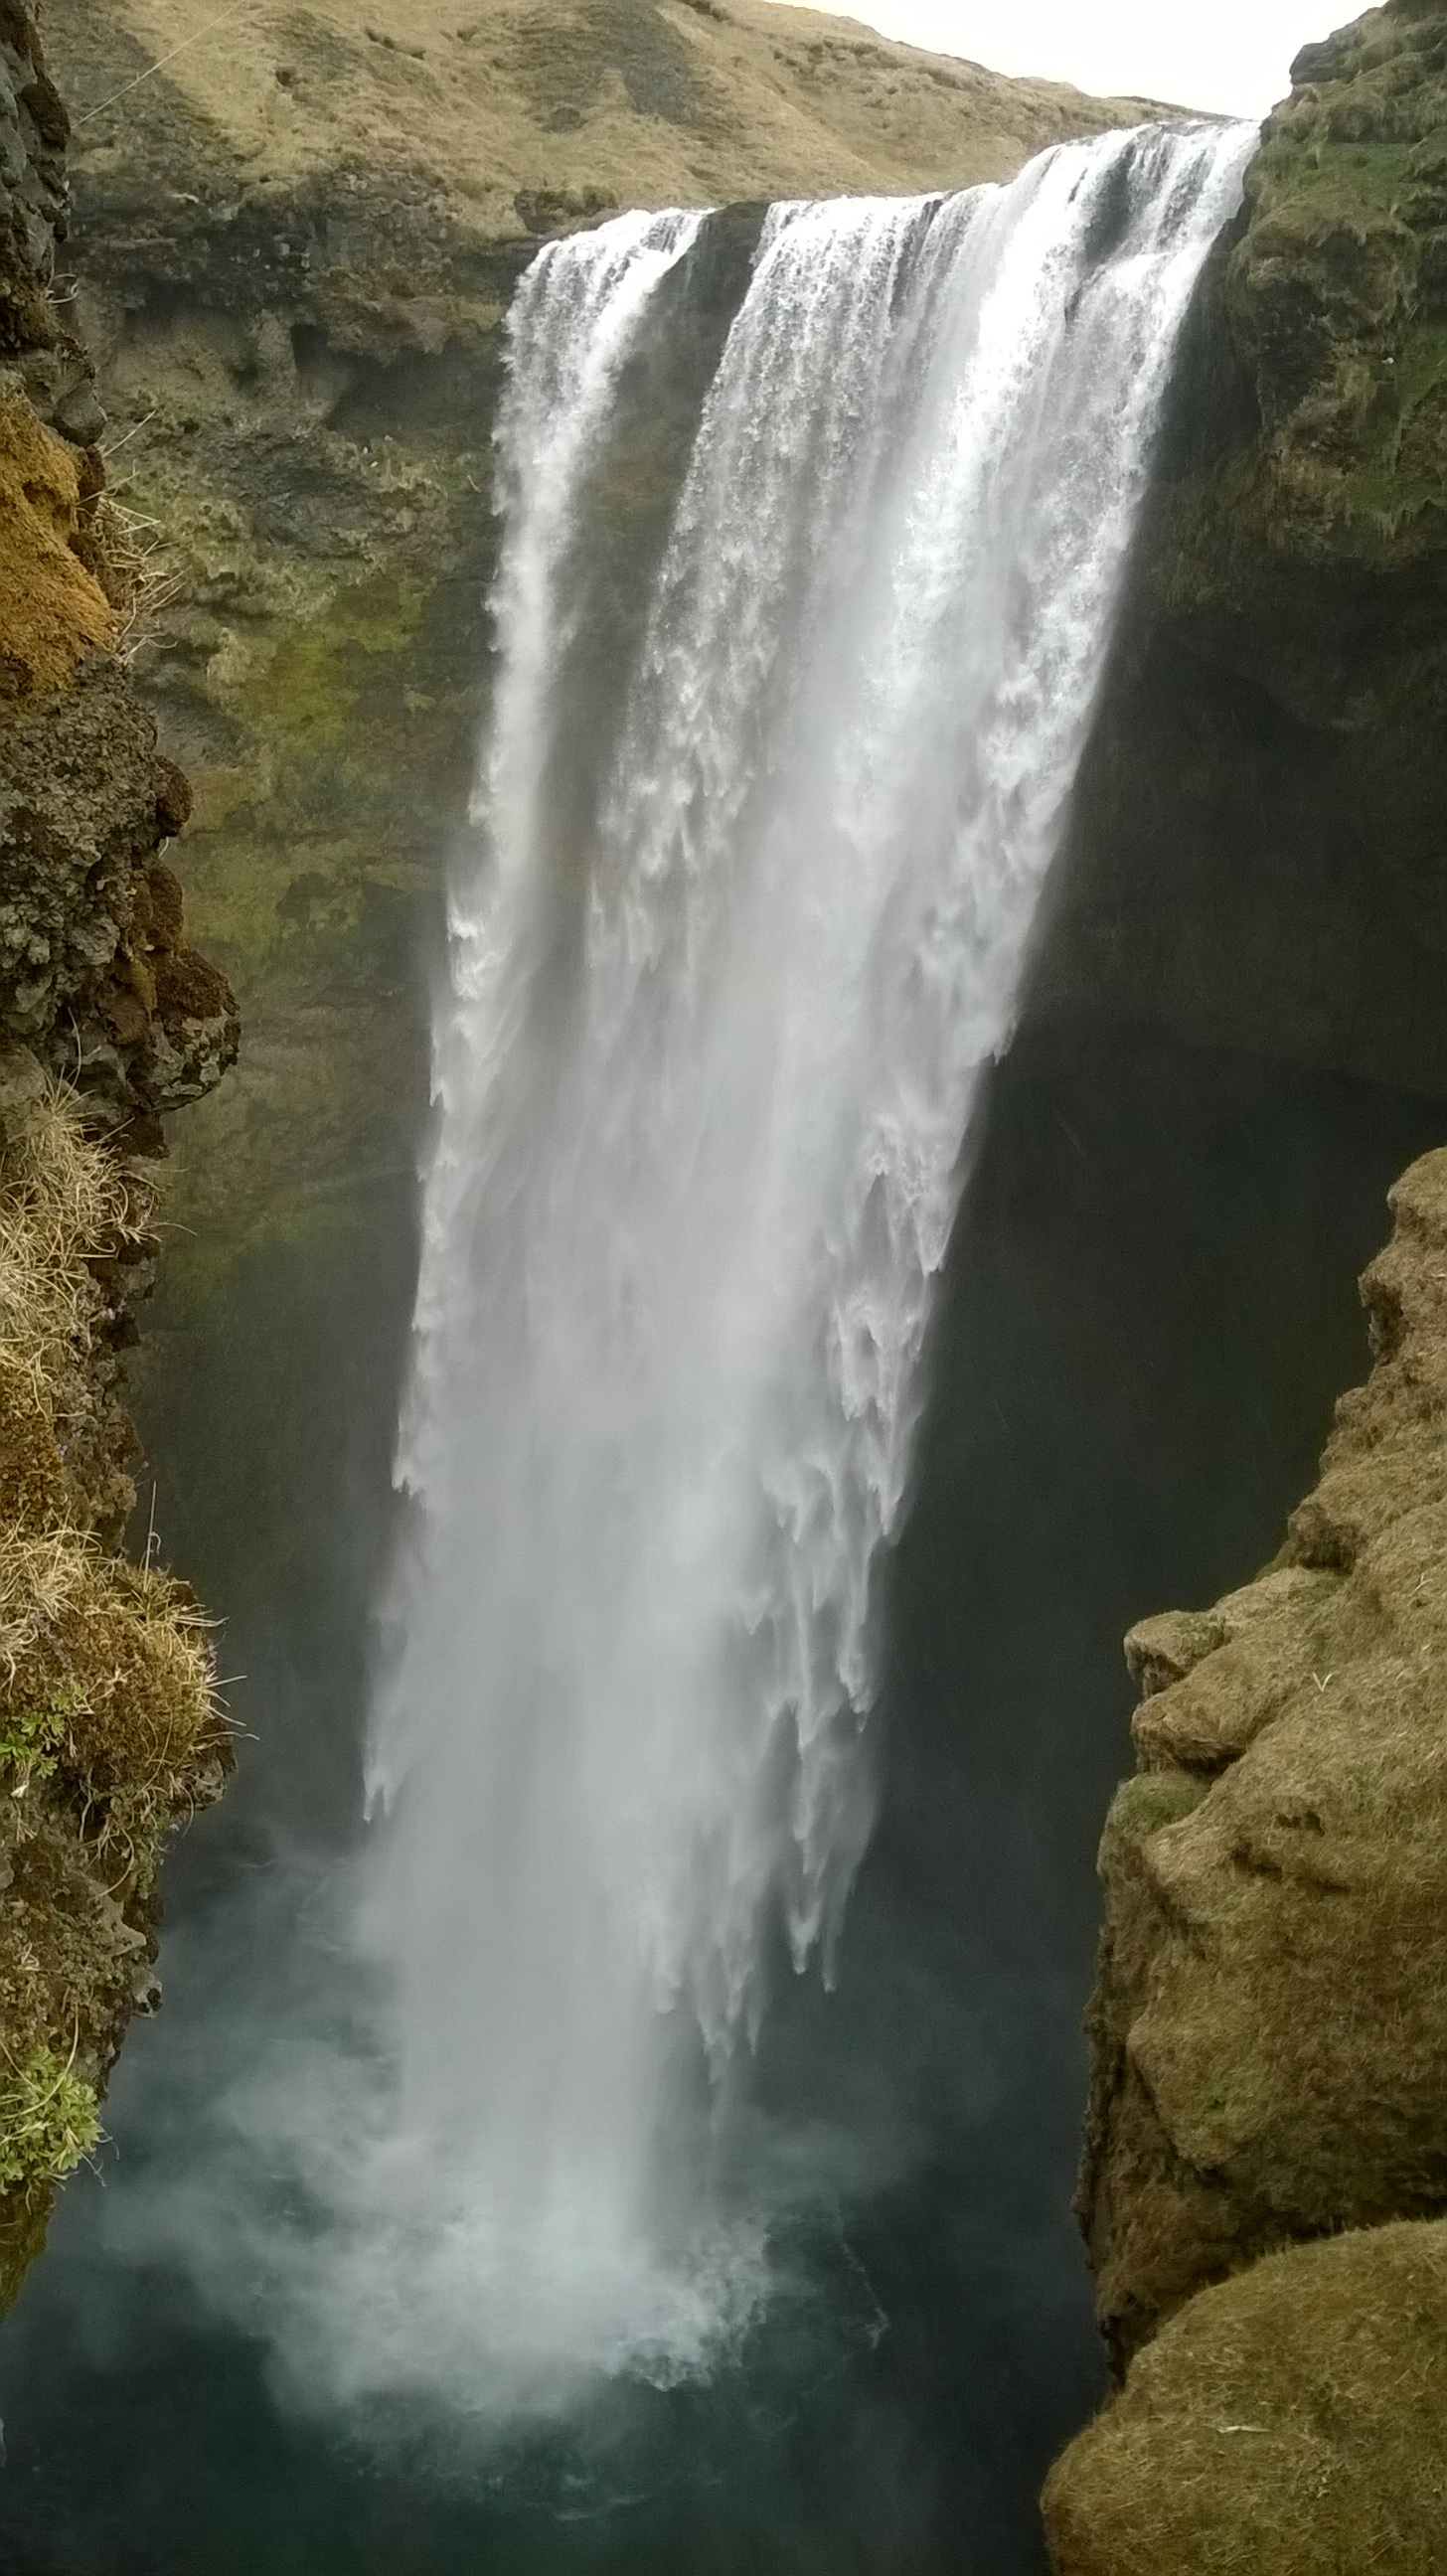
water, waterfall, formation, iceland, body of water, skogafoss, reef, wasserfall, water feature, watercourse, skoga river